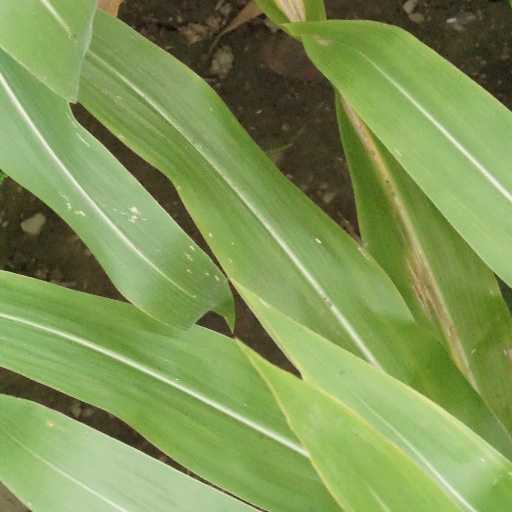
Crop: maize; corn